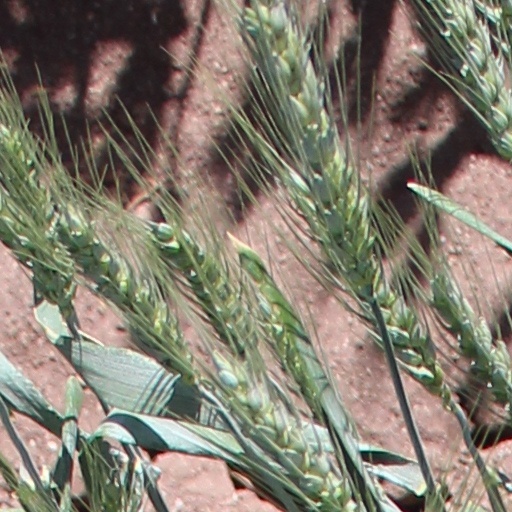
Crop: wheat